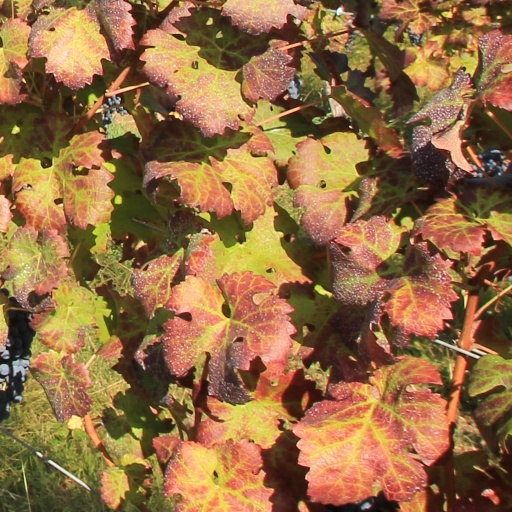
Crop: grape